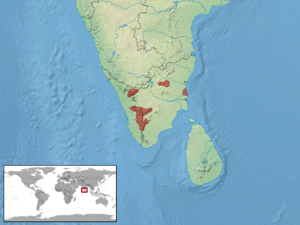
Hemiphyllodactylus aurantiacus est une espèce de geckos de la famille des Gekkonidae.